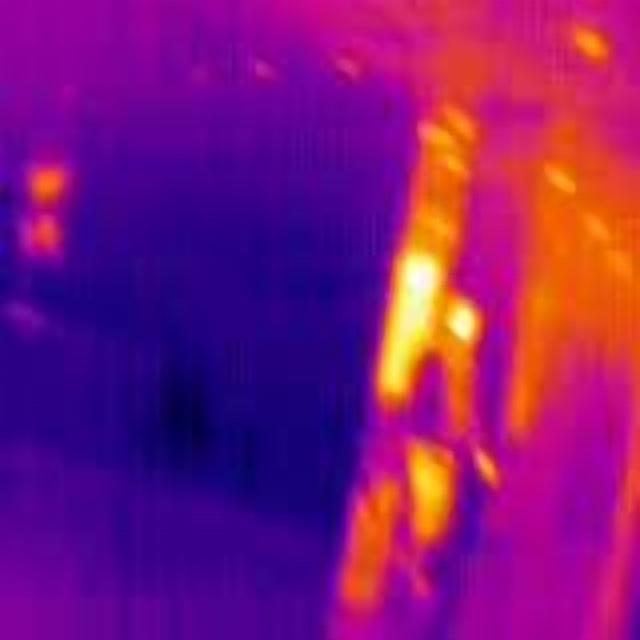
Detected objects:
label: person